Spike Jones

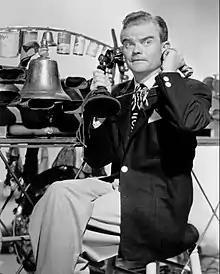
Jones with some of his musical instruments – empty tin cans – in the background

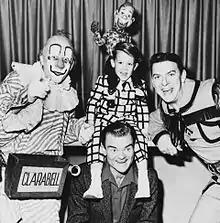
Spike Jones, Jr. and Sr. with Howdy Doody

Among the recordings Spike Jones and his City Slickers made in the 1940s were many humorous takes on classical music such as the adaptation of Liszt's "Liebestraum No. 3", played at a breakneck pace on unusual instruments. Others followed: Rossini's "William Tell Overture" was rendered on kitchen implements using a horse race as a backdrop, with one of the "horses" in the "race" likely to have inspired the nickname of the lone chrome yellow-painted SNJ aircraft flown by the U.S. Navy's Blue Angels aerobatic team's shows in the late 1940s, "Beetle Bomb". In live shows Spike would acknowledge the applause with complete solemnity, saying "Thank you, music lovers." In 1971, RCA issued an LP (on the prestigious Red Seal label) compilation of twelve of these "homicides", titled "Spike Jones Is Murdering the Classics." The album includes such "tours de force" as "Pal-Yat-Chee" (featuring the hillbilly satirists Homer and Jethro), Ponchielli's "Dance of the Hours", Tchaikovsky's "None but the Lonely Heart", Strauss's "Blue Danube" waltz, and Bizet's "Carmen".